South African Class J 4-6-4T

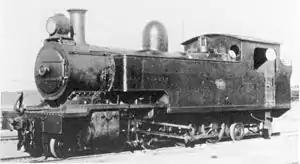
Class J no. 345, c. 1950

In 1915, the South African Railways placed six Class J tank steam locomotives with a 4-6-4 Baltic type wheel arrangement in service.